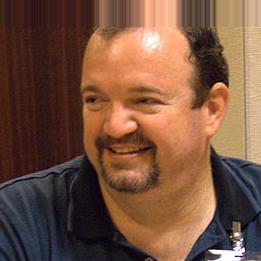
Age: 50